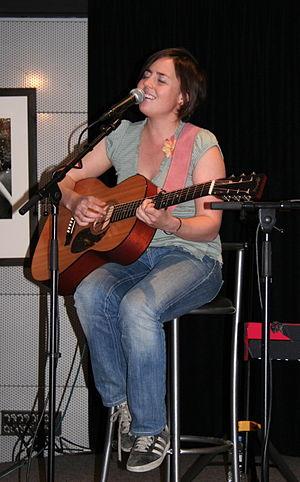
Show-case avec Ariane Moffatt organisé par la Fnac des Ternes (Paris, France) pour la sortie de l'album Le cœur dans la tête.